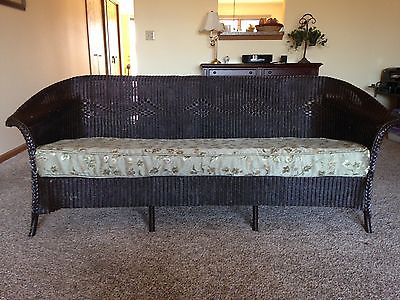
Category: sofa